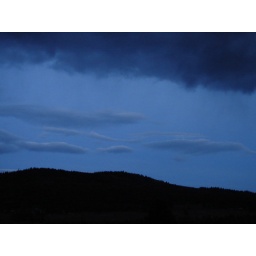
Almost mystical, the clouds paint an beautiful blue portrait on the evening skies over Sidley Valley and the South Okanagan.